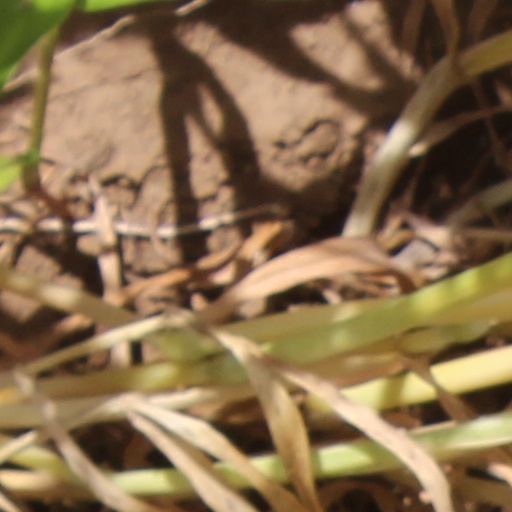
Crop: wheat